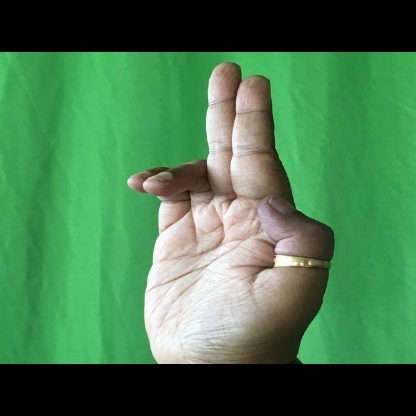
Mudra: Ardhapathaka